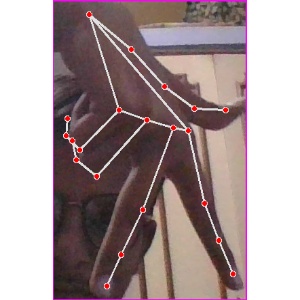
अक्षर: ग